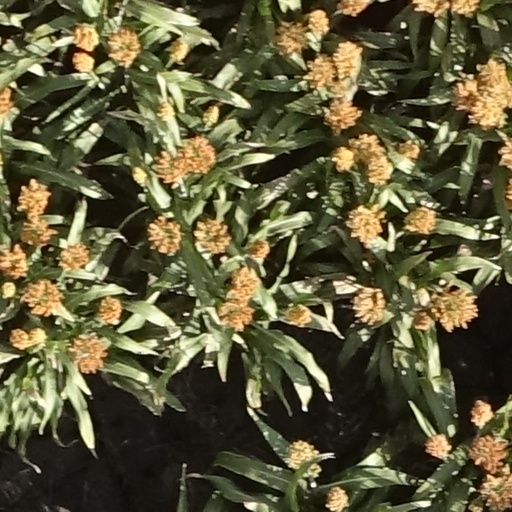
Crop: sorghum